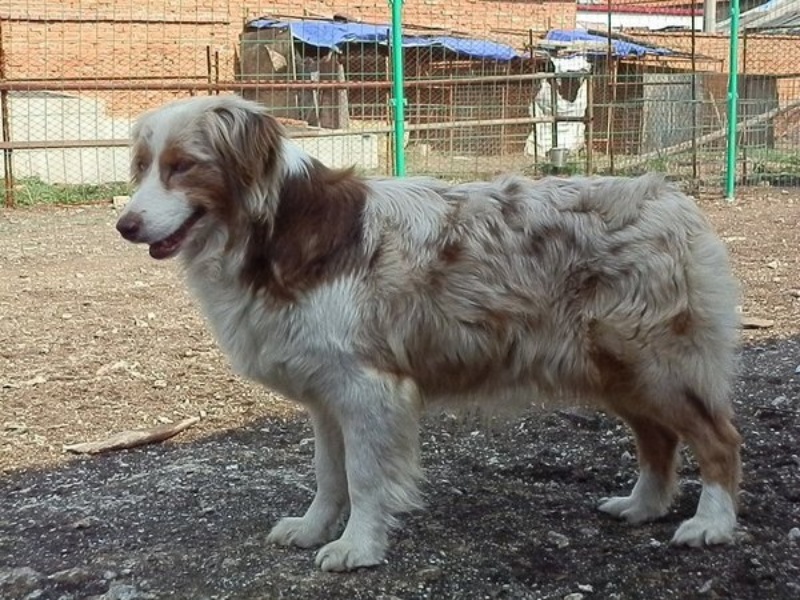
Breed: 245-n000098-Australian_Shepherd